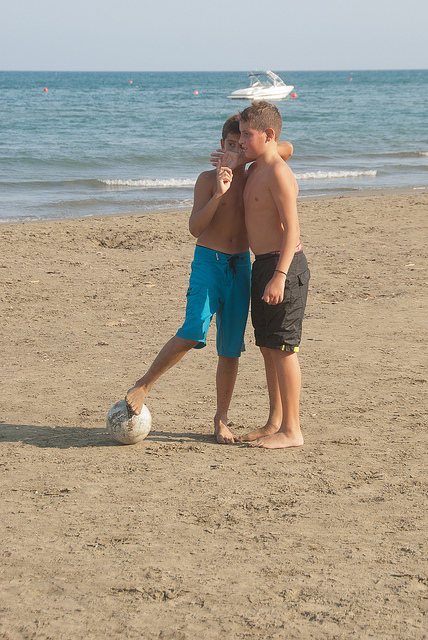
Two children talking while standing on the beach with the ocean and a boat in the backgrund

A game strategy is hatched by the boy NOT wearing the boat like a hat.